Maximilian I, Holy Roman Emperor

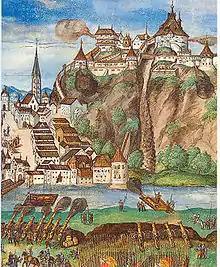
Siege of Kufstein, 1504

As suzerain, Maximilian continued to involve himself with the Low Countries from afar. His son's and daughter's governments tried to maintain a compromise between the states and the Empire. Philip, in particular, sought to maintain an independent Burgundian policy, which sometimes caused disagreements with his father. As Philip preferred to maintain peace and economic development for his land, Maximilian was left fighting Charles of Egmond over Guelders on his own resources. At one point, Philip let French troops supporting Guelders's resistance to his rule pass through his own land. Only at the end of his reign, Philip decided to deal with this threat together with his father.